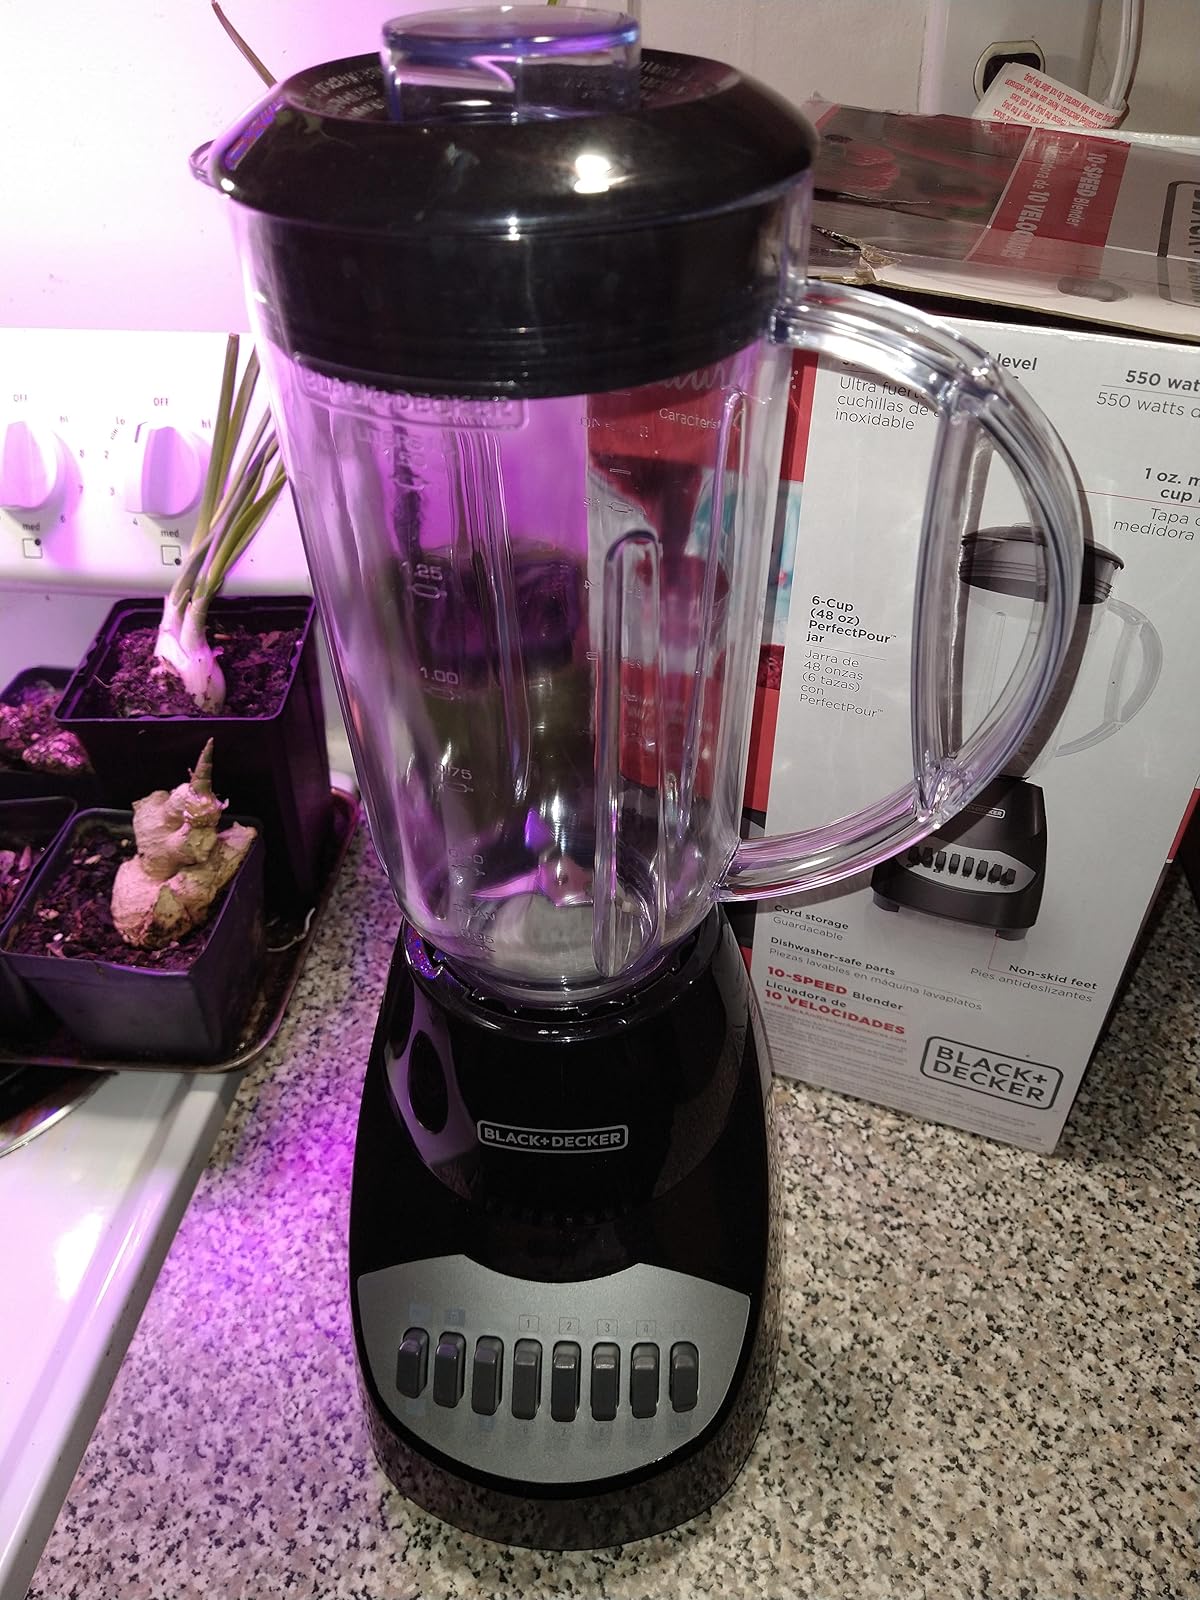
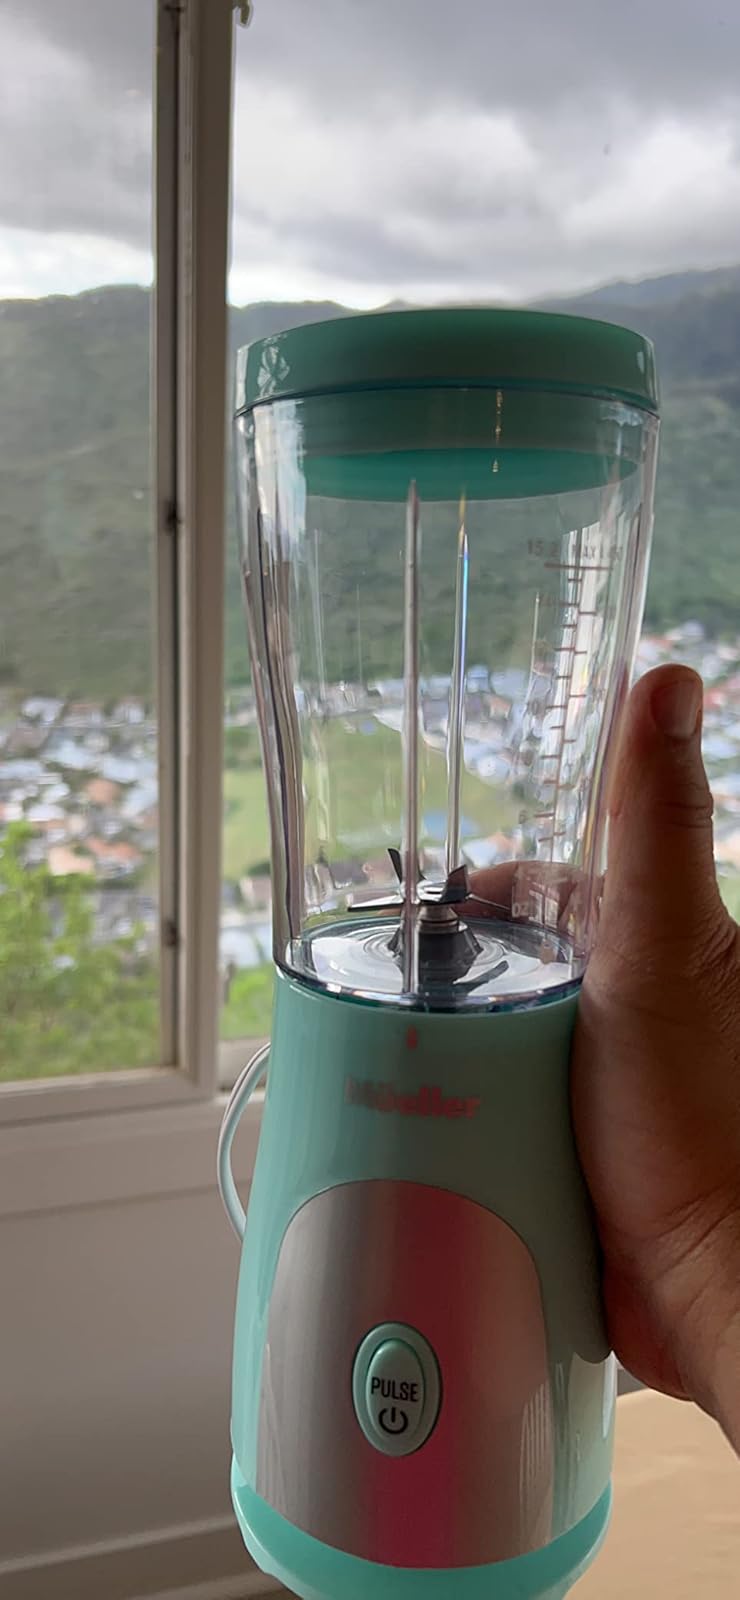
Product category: items_blender
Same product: no